Edward Julian Nally

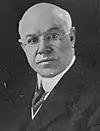
Nally in 1923

Edward Julian Nally (1859–1953) was a U.S. radio industrialist. Nally served as the vice president and general manager of American Marconi Company and was the first president of RCA between 1919 and 1923.